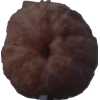
Label: orange_peeled